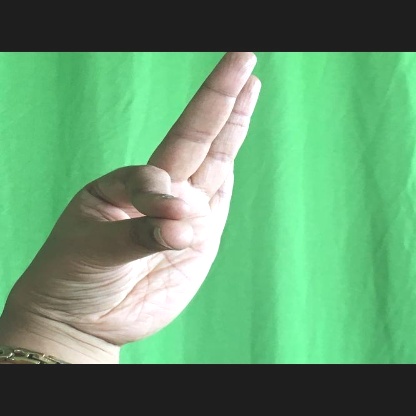
Mudra: Hamsasyam